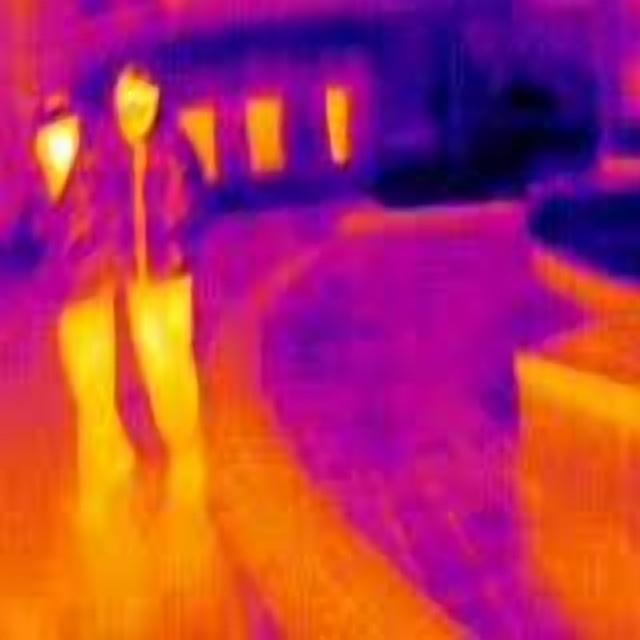
Detected objects:
label: person
label: person